Trinity—Spadina (federal electoral district)

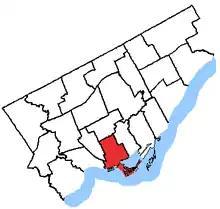
Trinity—Spadina in relation to the other Toronto ridings (2003 boundaries)

Trinity—Spadina was a federal electoral district in Ontario, Canada, that was represented in the House of Commons of Canada from 1988 to 2015.